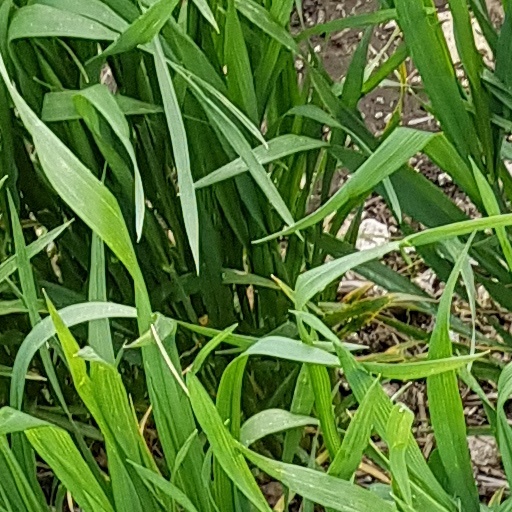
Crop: wheat